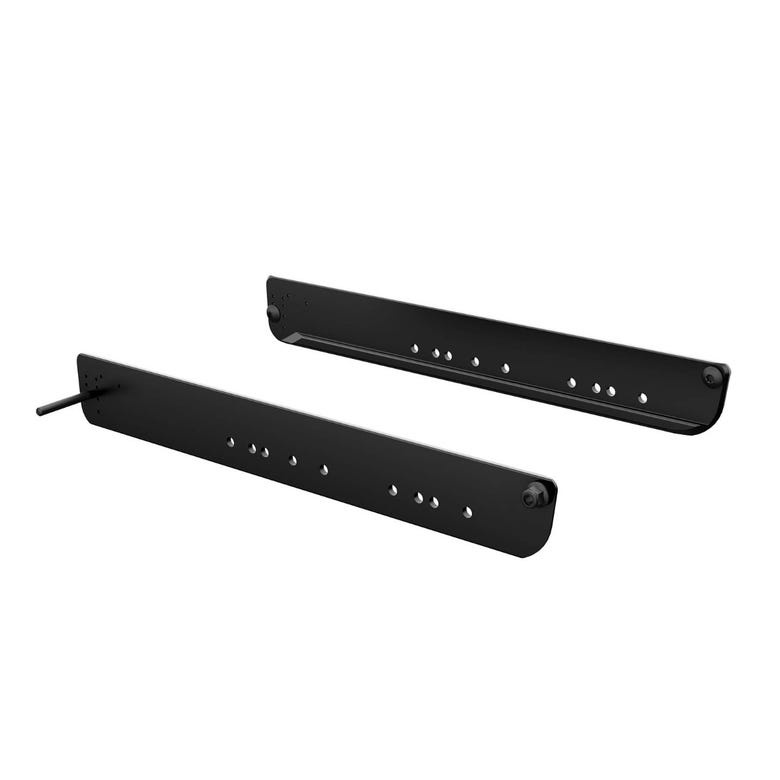
LinQ Snowboard/Ski Rack Reinforcement Kit
"Required to install the LinQ Snowboard/Ski Rack (860202741) with the stock rear bumper. Adds strength and support to the tunnel."
Brand: Ski-Doo
Category: Vehicles & Parts > Vehicle Parts & Accessories > Vehicle Storage & Cargo > Motor Vehicle Carrying Rack Accessories > Vehicle Ski & Snowboard Rack Accessories